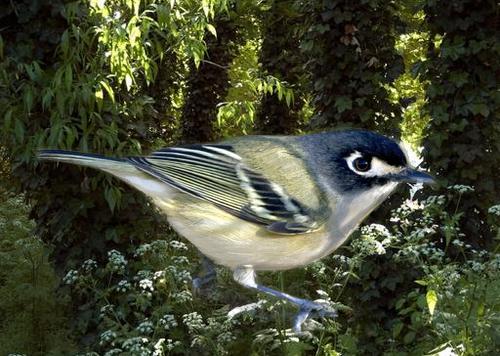
Bird species: Black_capped_Vireo
Bird type: landbird
Background: land